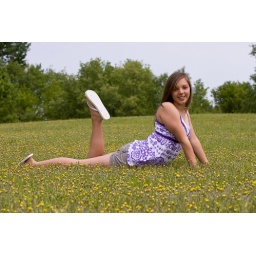
Sara in a field of yellow flowers